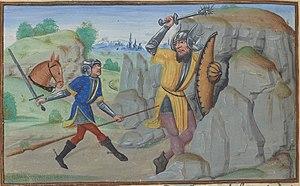
Geoffroy la Grand Dent combat le géant Grimault qui s'enfuit, puis le suit dans un trou menant à l'intérieur d'une montagne au Northumberland, enluminure réalisée pour un manuscrit du ""Roman de Mélusine de Coudrette, enluminure réalisée pour un manuscrit du ""Roman de Mélusine de Coudrette (BNF ms fr 24383, fol 33v)